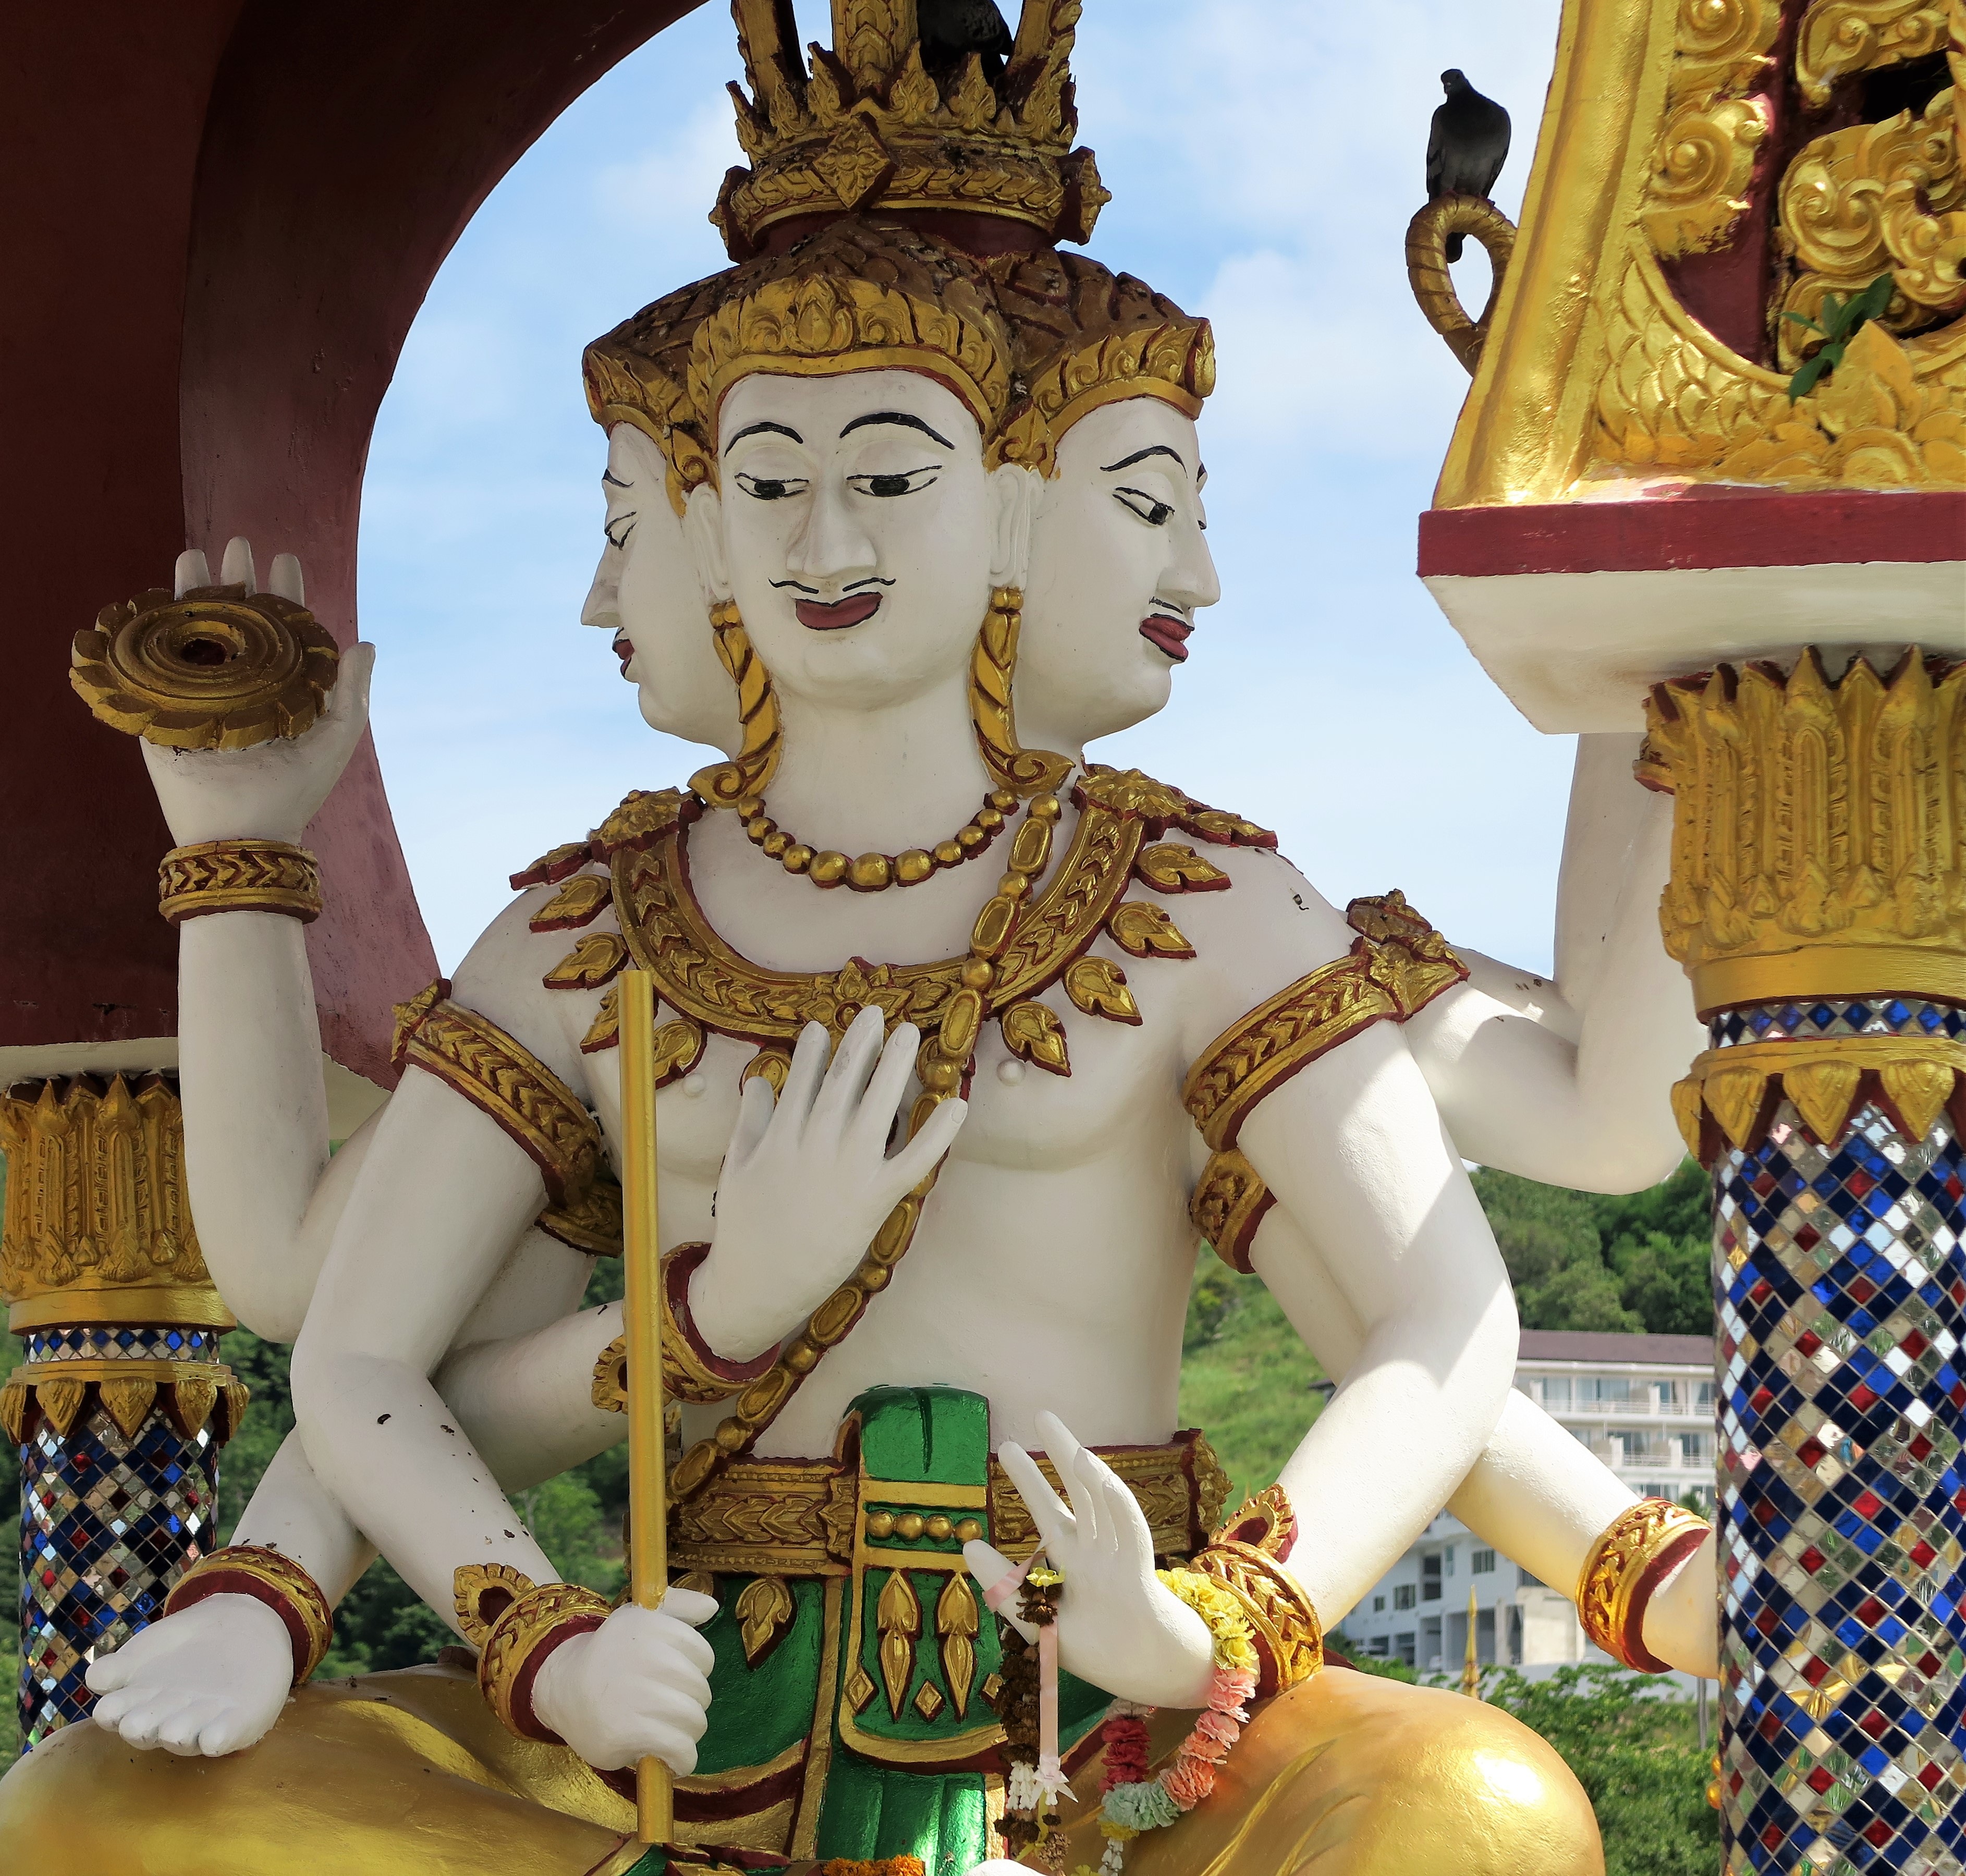
monument, statue, religion, thailand, temple, mythology, koh samui, hindu temple, ancient history